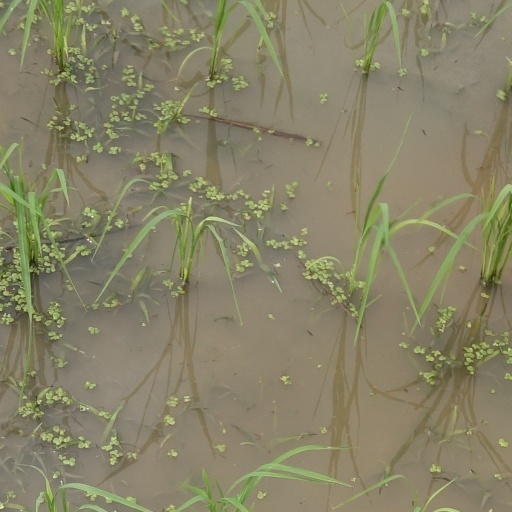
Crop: rice